Solanum pseudocapsicum

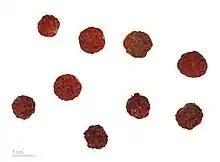
Dried fruits with seeds of "Solanum pseudocapsicum"

Solanum pseudocapsicum is a nightshade species with mildly poisonous fruit. It is commonly known as the Jerusalem cherry, Madeira winter cherry, or, ambiguously, "winter cherry". These perennials can be grown decoratively as house plants, but in some areas of South Africa, India, Australia and New Zealand it is regarded as a weed.